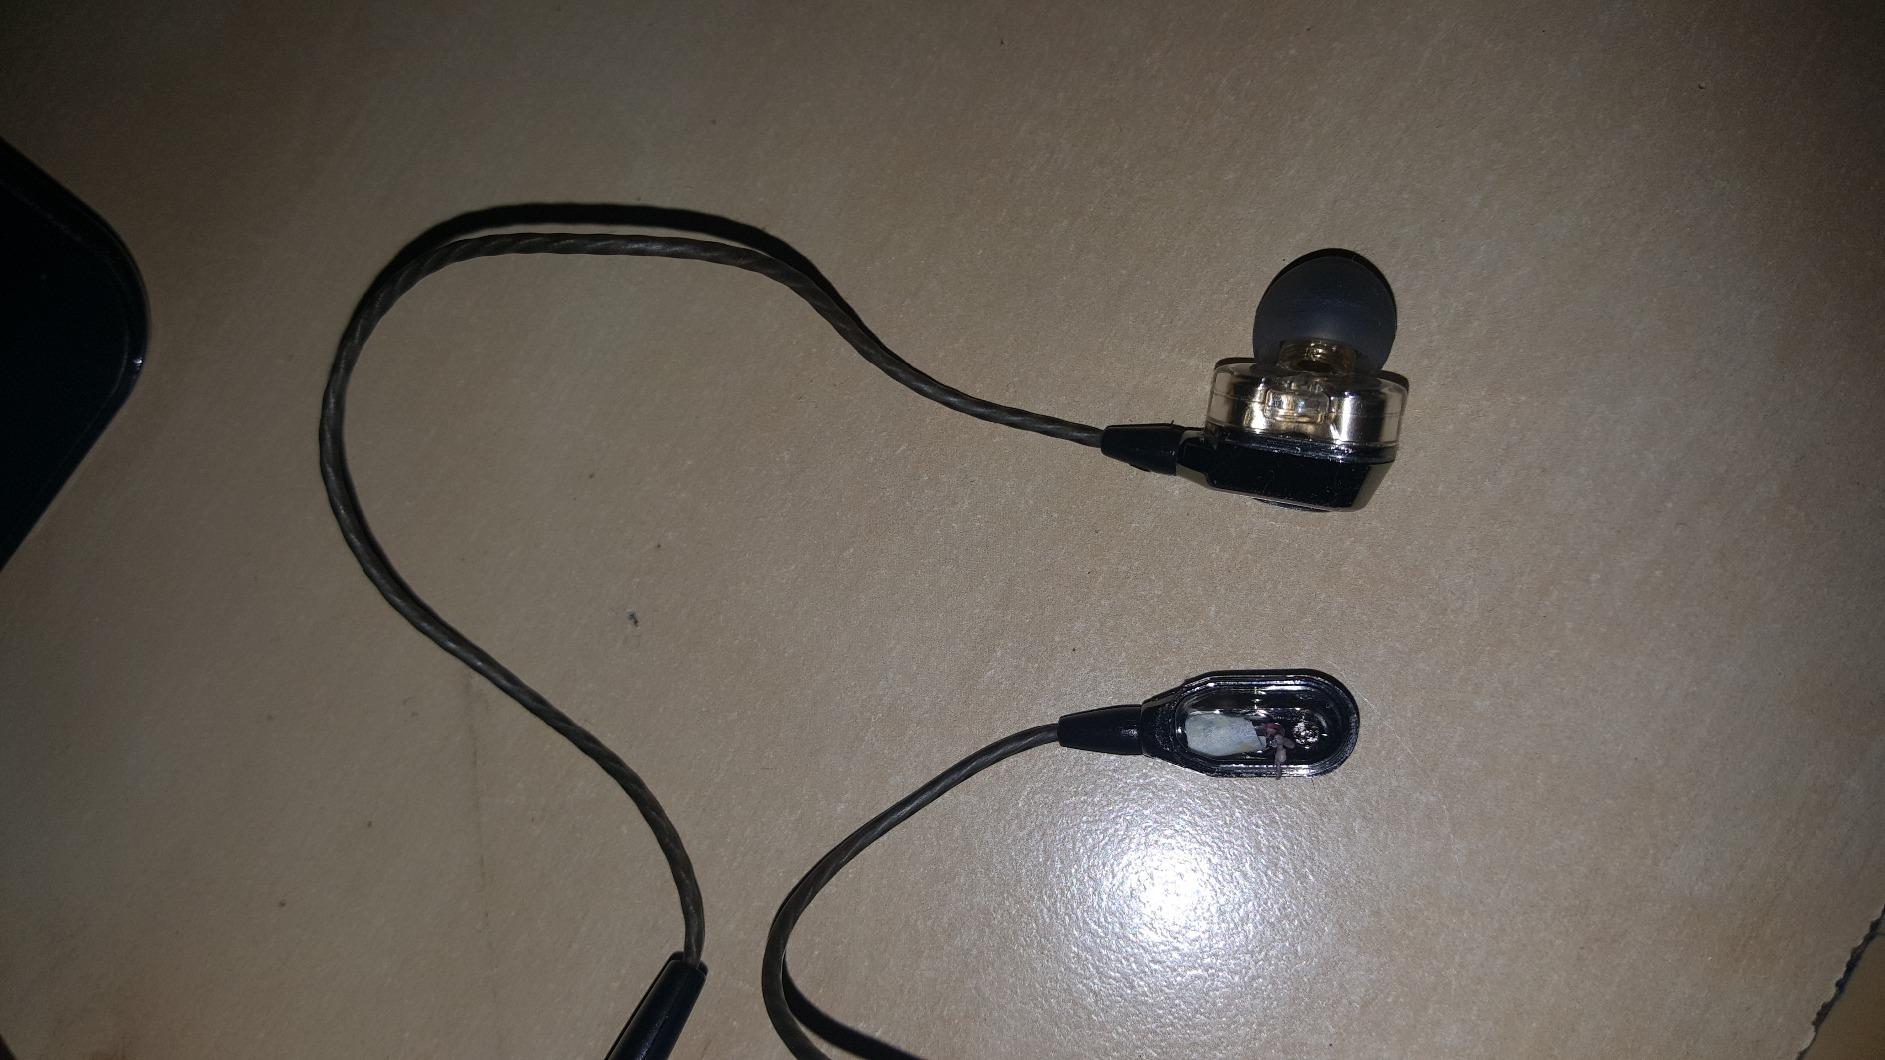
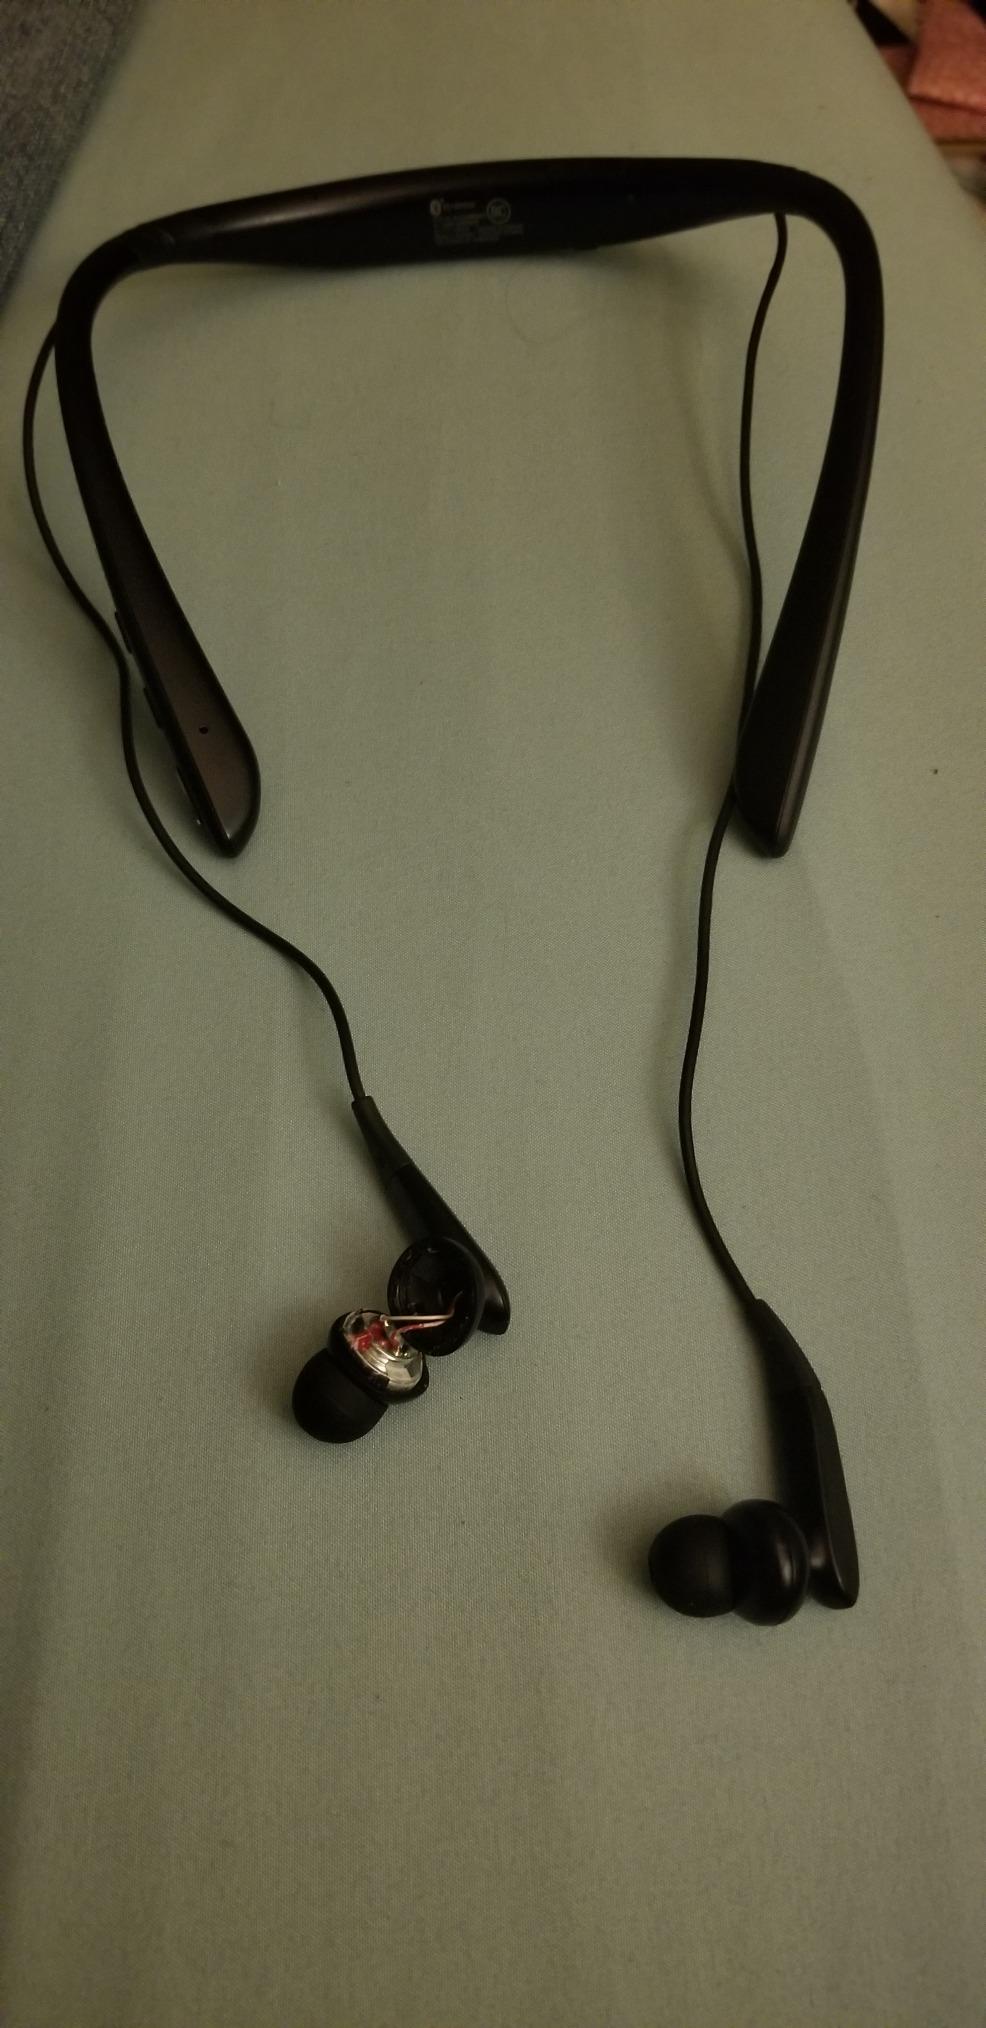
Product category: headphones
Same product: no